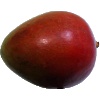
Label: red_mango